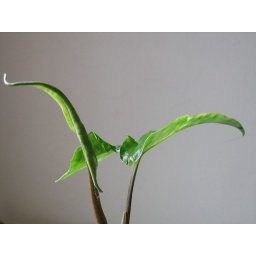
Potted plant in the office